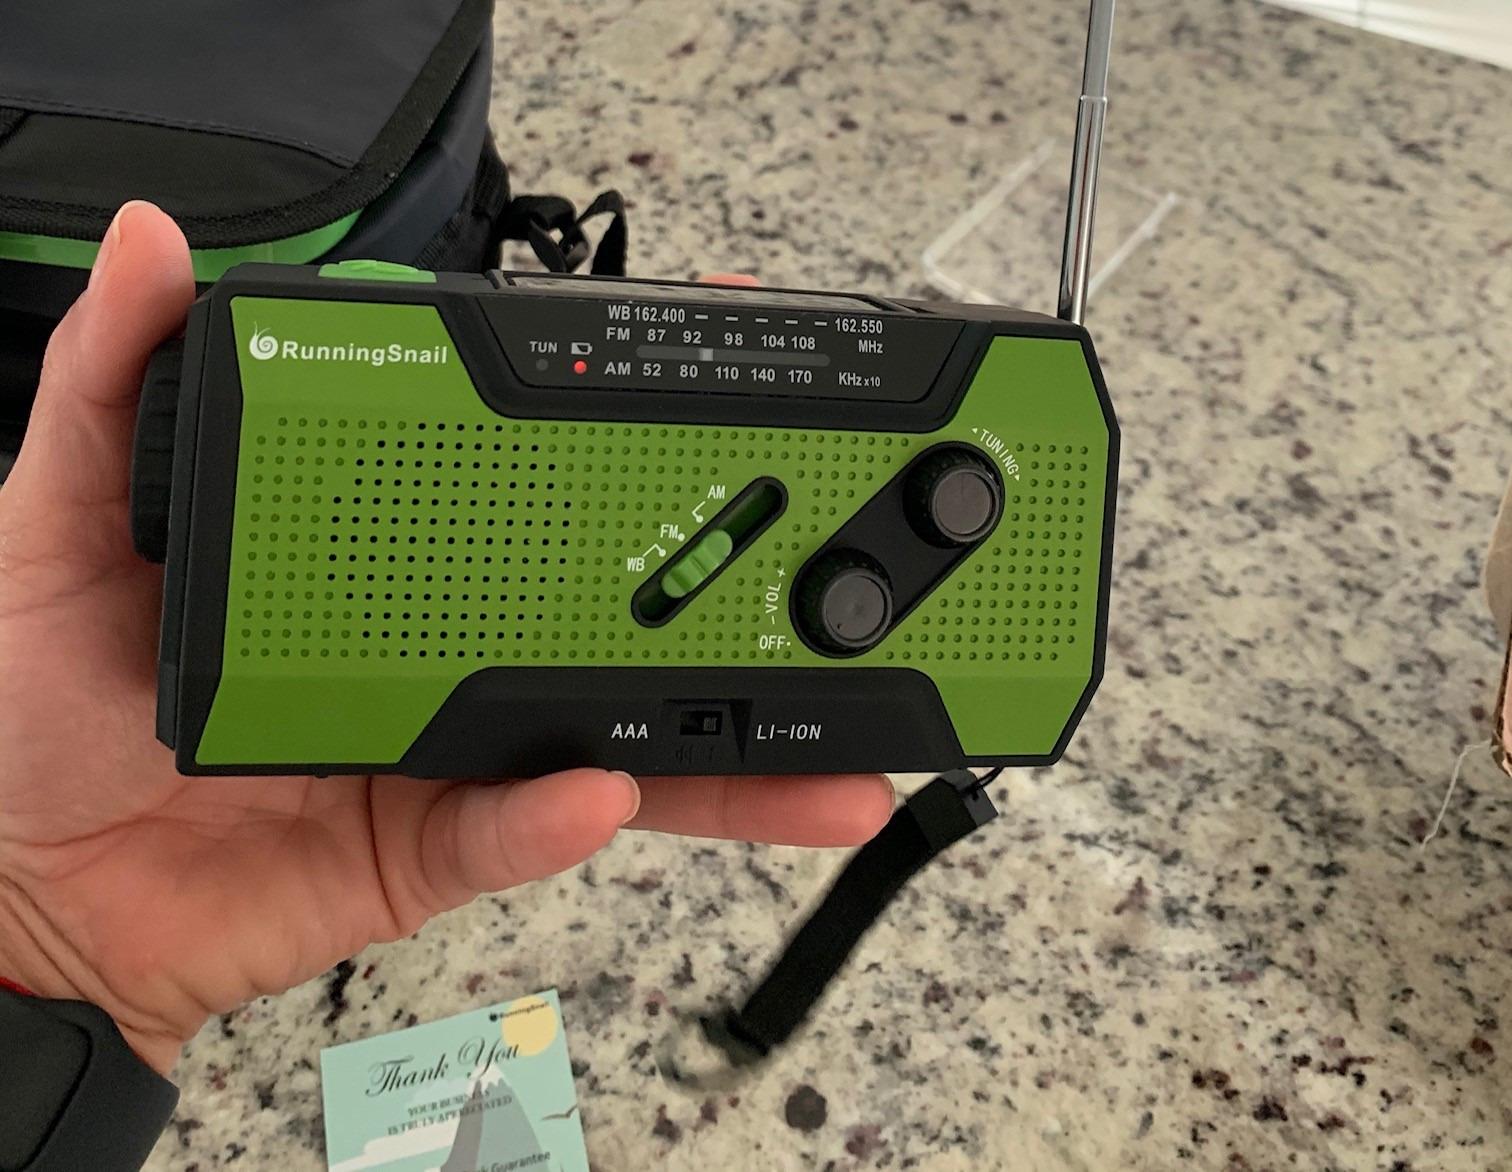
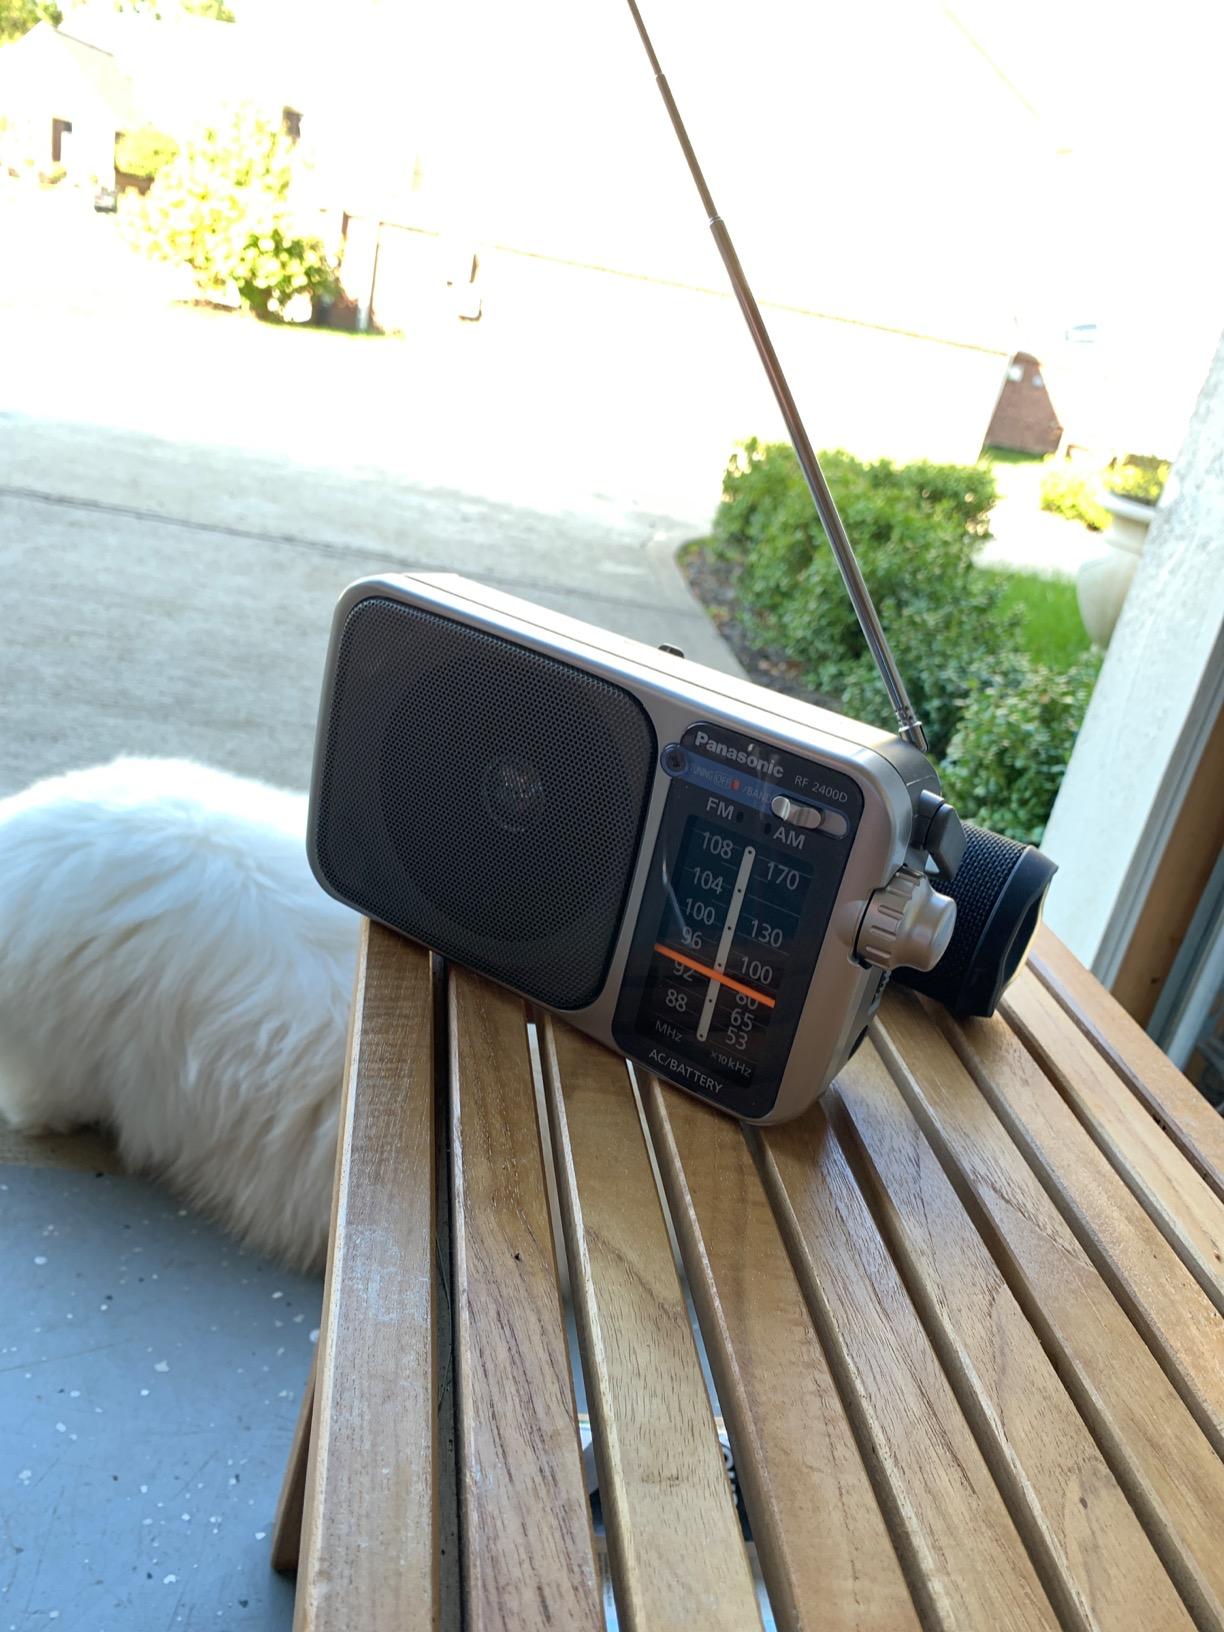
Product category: radio
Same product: no